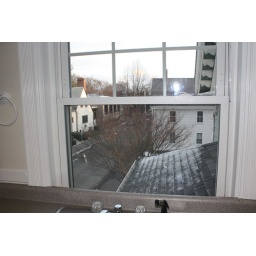
Kitchen window above sink looking toward beach